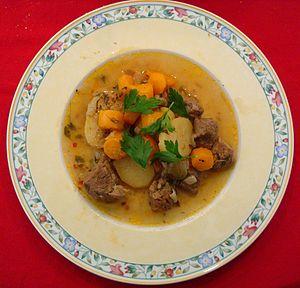
L’Irish stew en anglais ou stobhach Gaelach en irlandais est une spécialité irlandaise à base de viande d’agneau, servie avec des pommes de terre, des oignons et des carottes. Il s’agit d’une potée, historiquement à base de viande de mouton. Elle est actuellement plutôt composée d'agneau ou de bœuf, et est accompagnée d'une sauce à base de Guinness ou d'une autre bière irlandaise. Ce plat économique est servi dans tous les gastropubs et considéré comme le plat national irlandais. C'est un plat traditionnel pour la fête de la Saint-Patrick. Il est généralement servi avec une bière irlandaise, le plus souvent la même que celle qui a servi à la confection de la sauce.